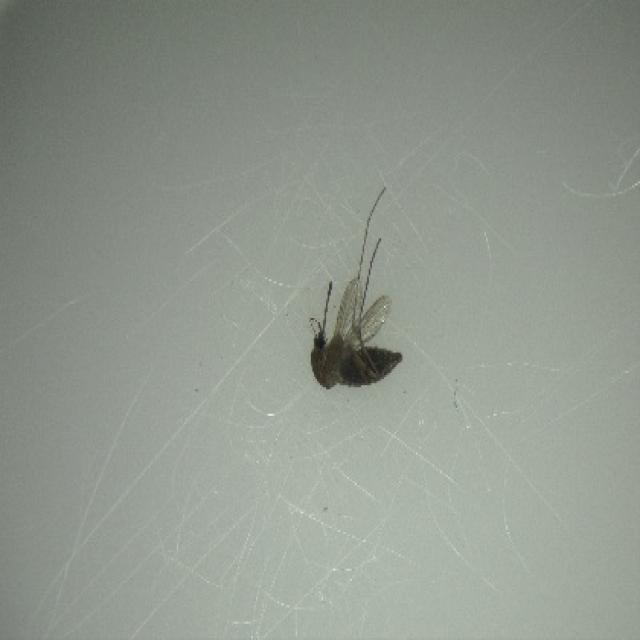
Species: culex_tritaeniorhynchus